We All Fall Down (1997 film)

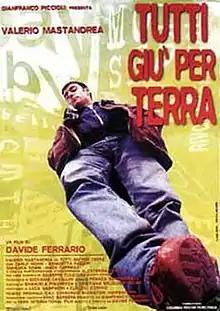

We All Fall Down is a 1997 Italian independent comedy film directed by Davide Ferrario. It is based on the novel "Tutti giù per terra" by Giuseppe Culicchia.